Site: brandenburg
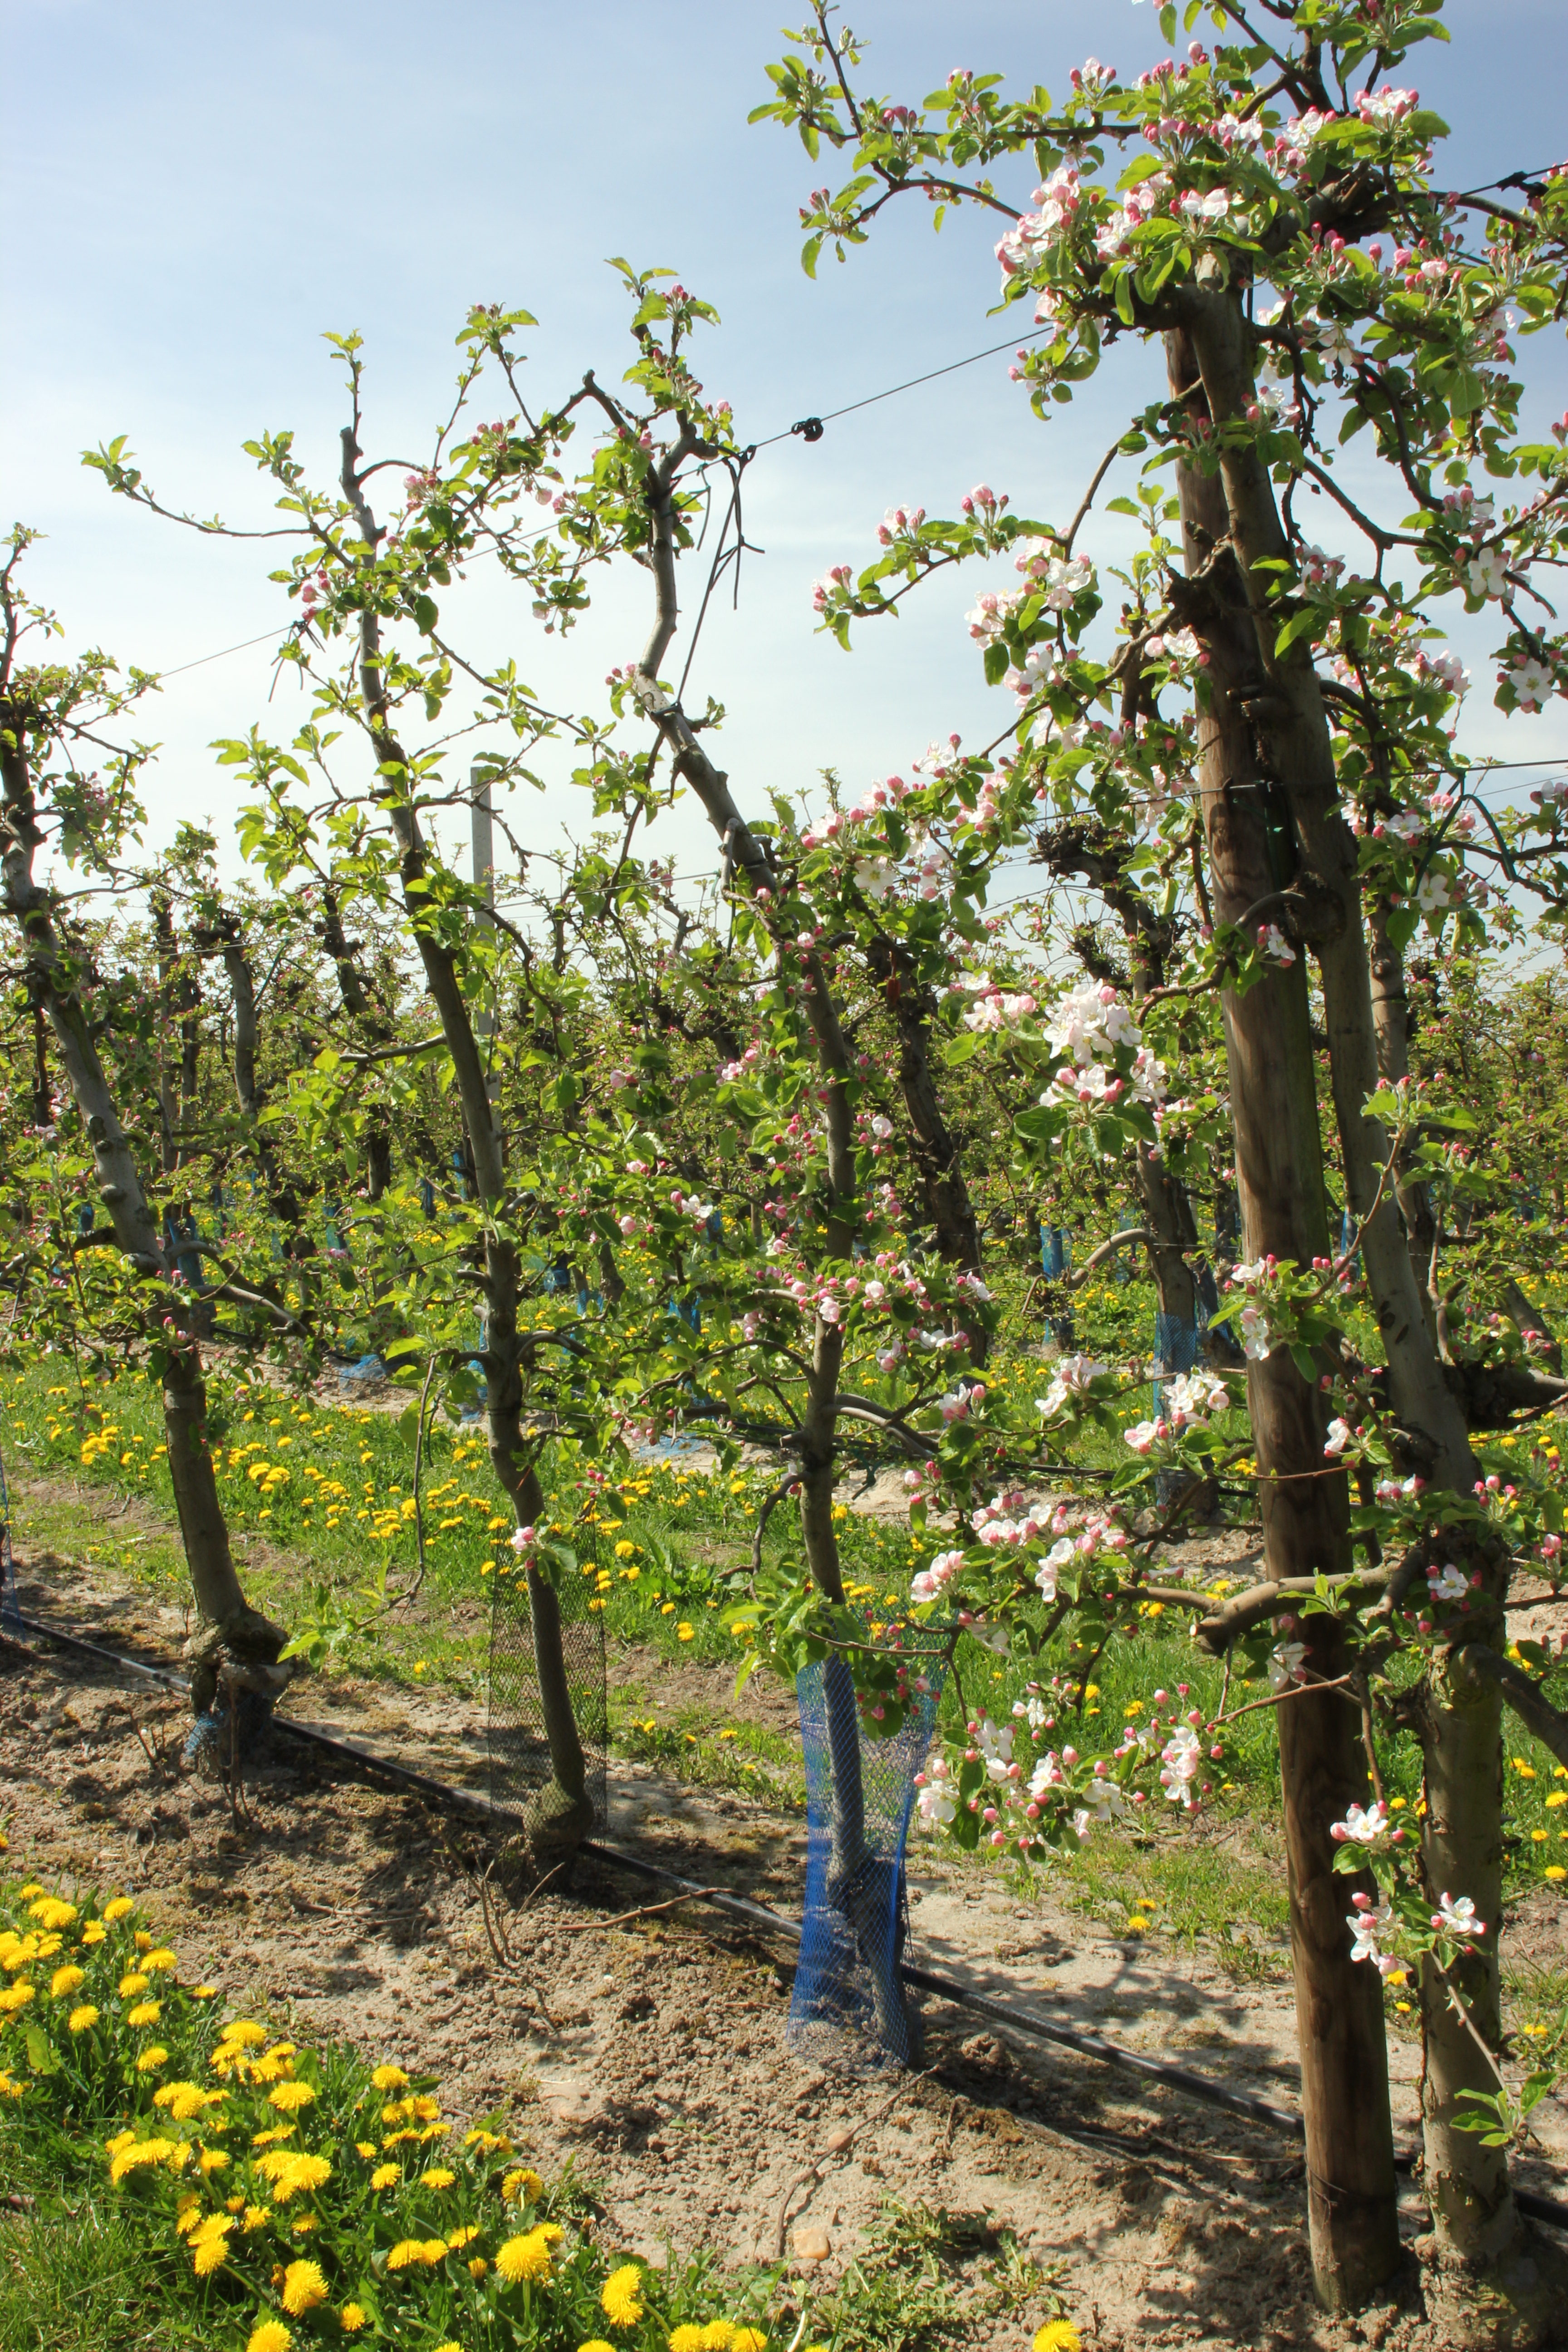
Growth stage (BBCH 57): Inflorescence emergence